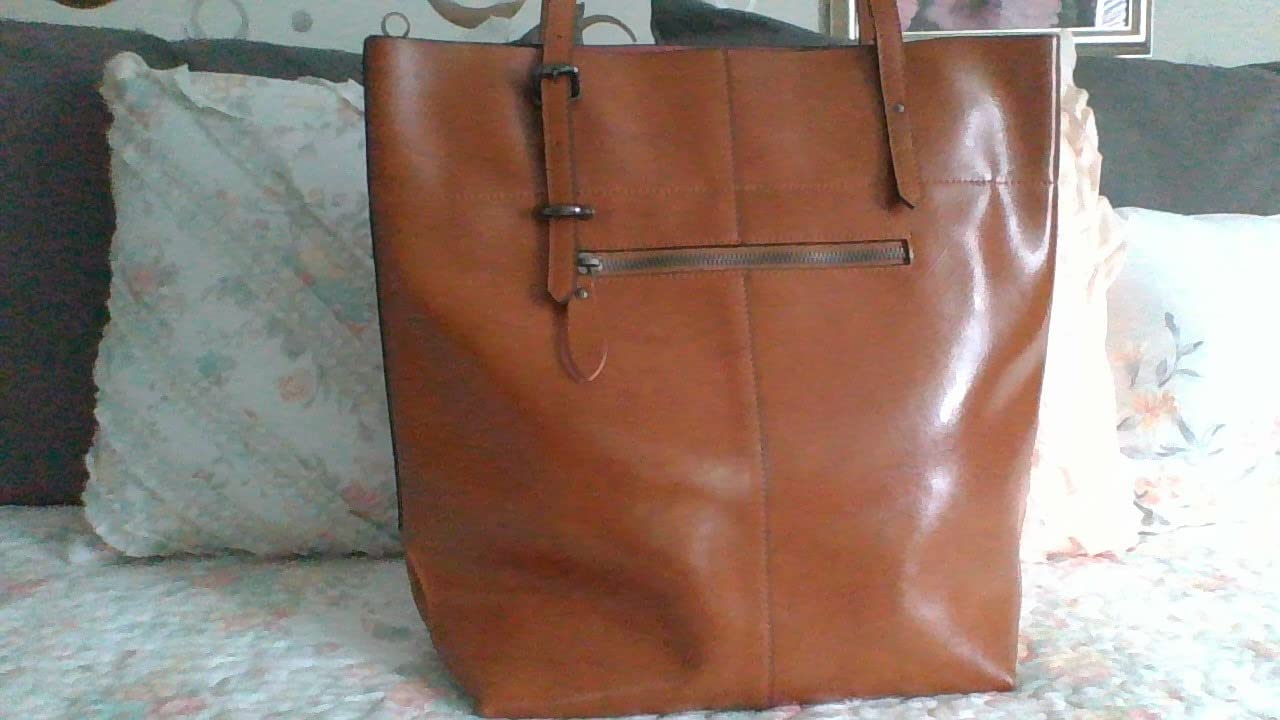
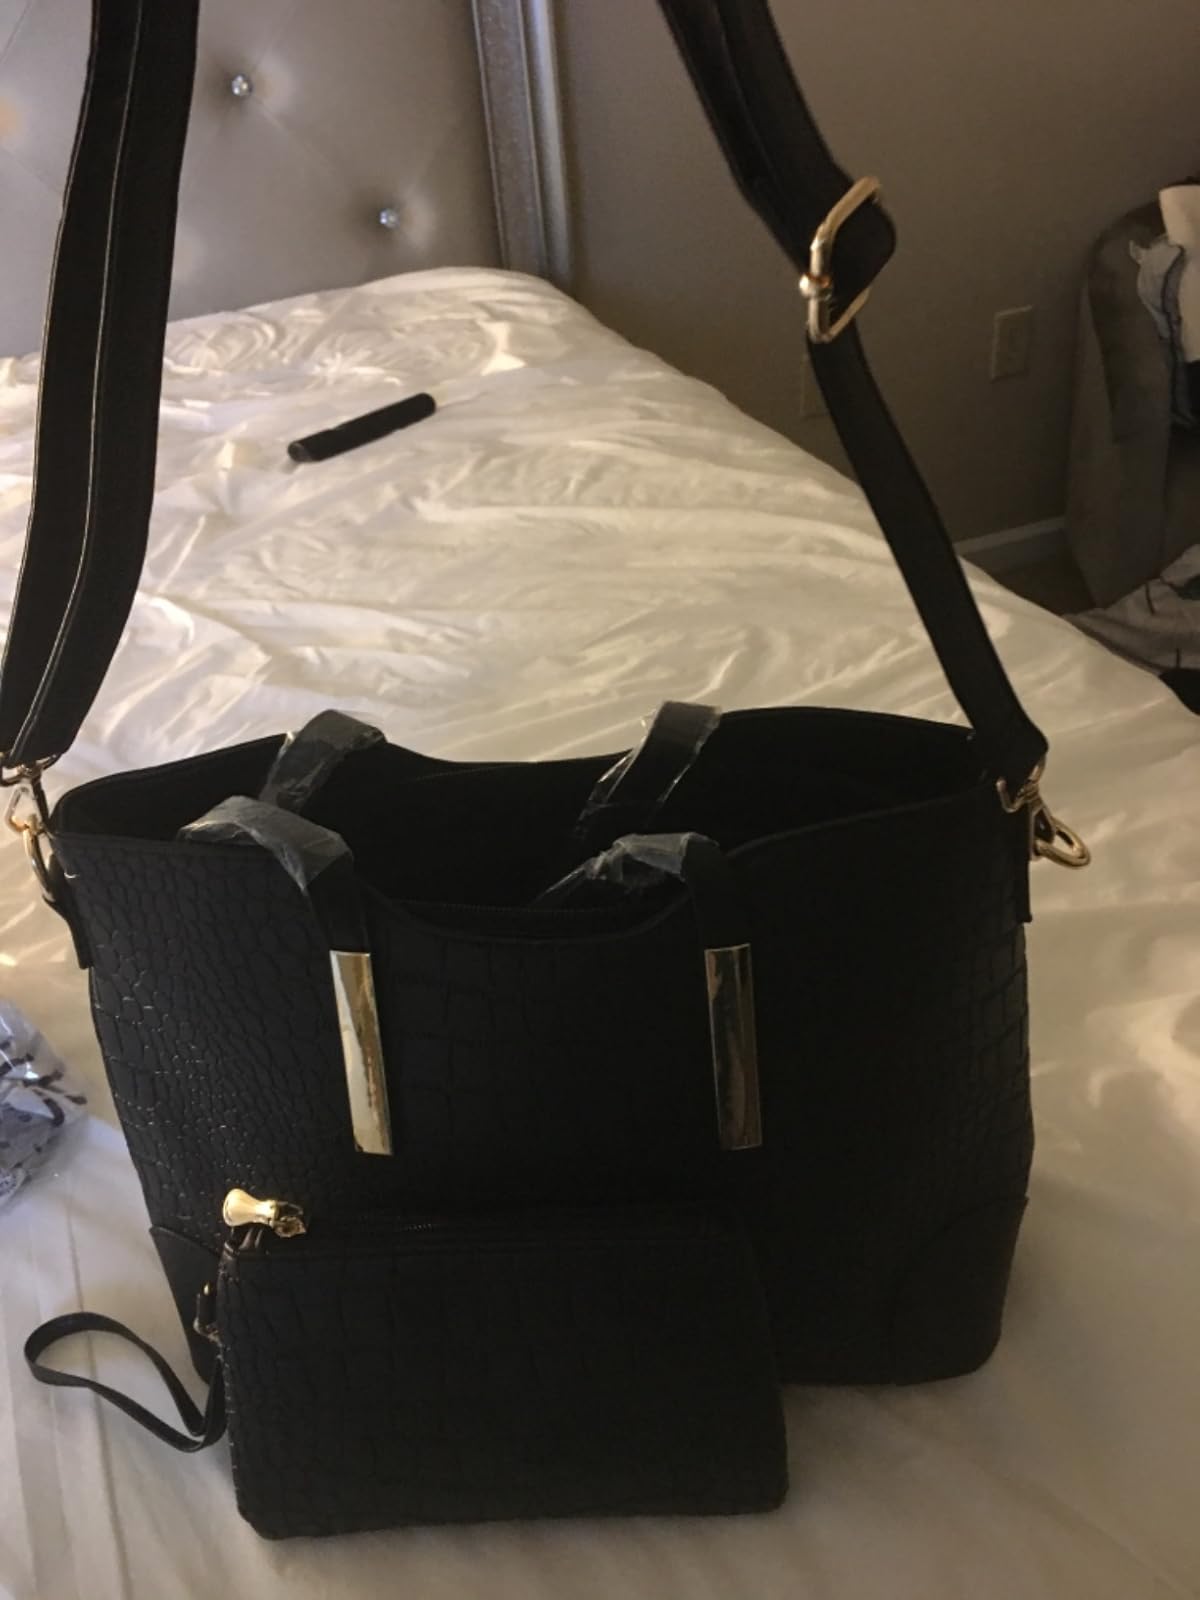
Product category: accessories_handbag
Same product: no